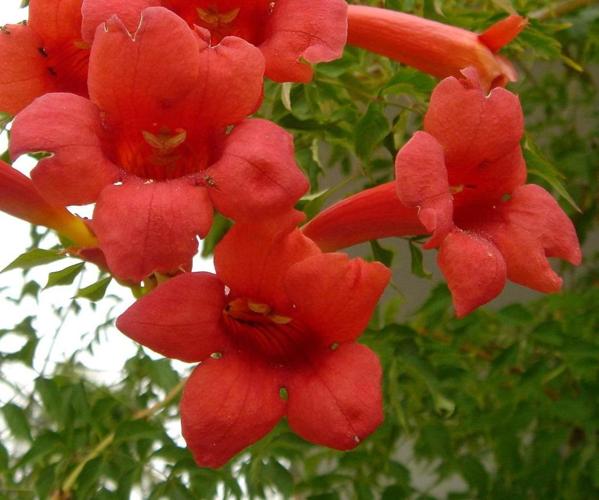
Label: trumpet creeper